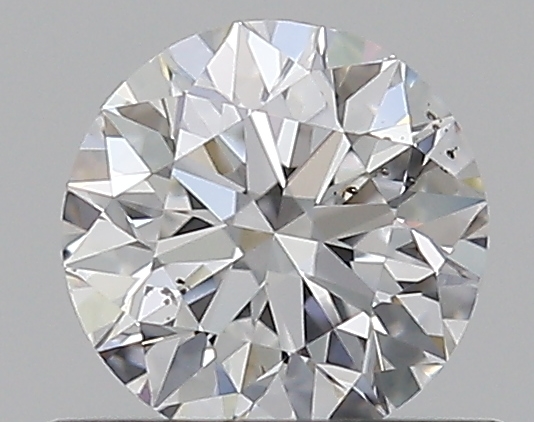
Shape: round
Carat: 0.5
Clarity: SI1
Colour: D
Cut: EX
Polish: EX
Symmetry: EX
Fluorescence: N
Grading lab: GIA
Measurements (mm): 5.03 x 5.07 x 3.17